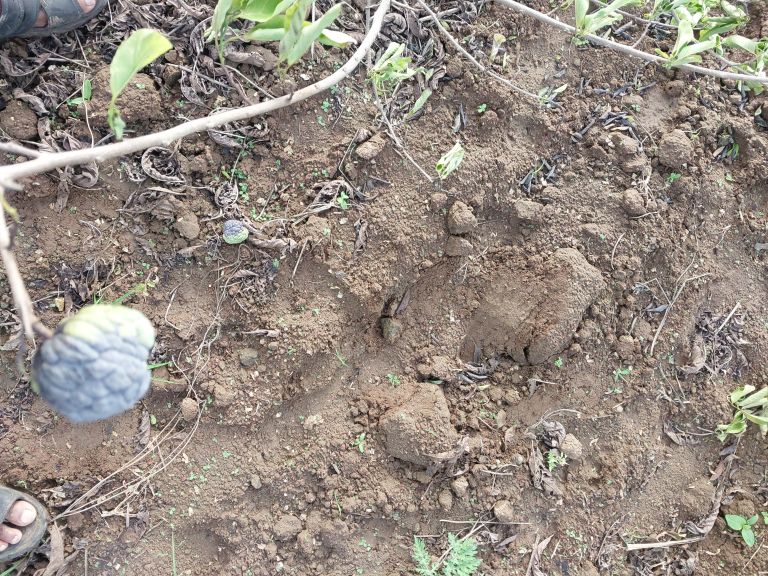
Disease label: Blank Canker